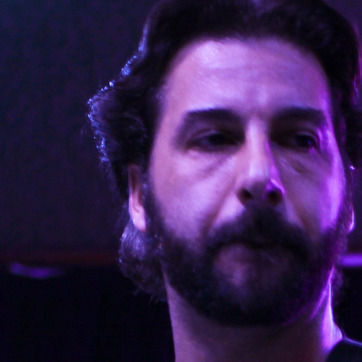
Material: skin